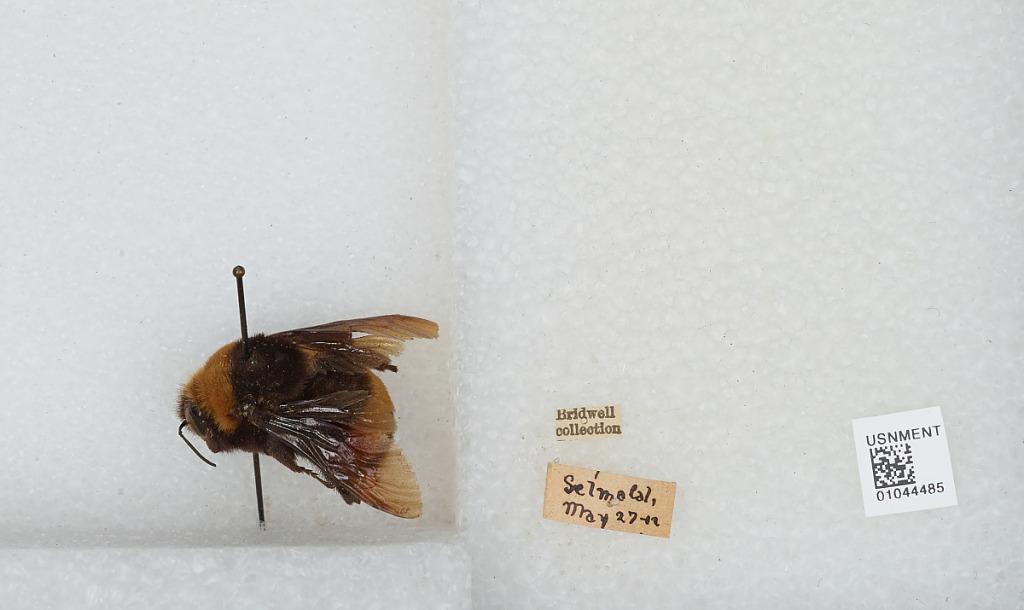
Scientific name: Bombus sp.
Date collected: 1912-5-27
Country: United States
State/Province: California
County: Marin
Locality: San Anselmo
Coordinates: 37.9747, -122.562